Human history

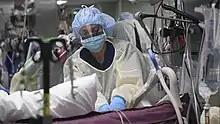
COVID-19 pandemic, 2020

In 1644, the Ming were supplanted by the Qing, the last Chinese imperial dynasty, which ruled until 1912. Japan experienced its Azuchi–Momoyama period (1568–1600), followed by the Edo period (1600–1868). The Korean Joseon dynasty (1392–1910) ruled throughout this period, repelling invasions from Japan and China in the 16th and 17th centuries. Expanded maritime trade with Europe significantly affected China and Japan during this period, particularly through the Portuguese in Macau and the Dutch in Nagasaki. However, China and Japan later pursued isolationist policies designed to eliminate foreign influences.